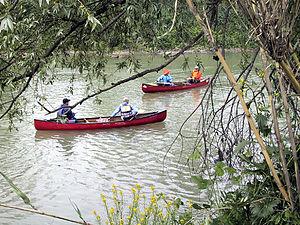
La géographie de l'Ombrie illustre les caractéristiques géographiques de l'Ombrie, une région d'Italie.